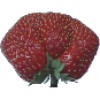
Label: strawberry_wedge